Chernoyarova House

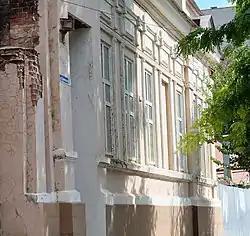

Chernoyarova House is an old mansion in Taganrog, built in the second half of the 19th century. It is officially declared as an object of cultural heritage of Russia of Regional importance.